North Frisia

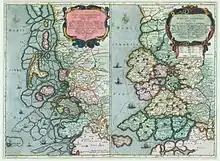
Maps of North Frisia in 1651 (left) and 1240 (right) as drawn by cartographer Johannes Mejer (died 1674). Note the change in the coastline with submerged areas being indicated in the 1651 panel.

Several floods such as the "Grote Mandrenke" in 1362 and the Burchardi Flood of 1634 damaged great parts of the North Frisian coastal area. In these floods entire islands were destroyed and a great part of North Frisian language was torn apart in linguistical and political terms. Additional hardship was brought about by a number of wars, such as the Thirty Years War that reached North Frisia in 1627, the Second Northern War between Sweden and Denmark 1657–1660, and the Great Northern War from 1700–1721 where Tönning was besieged and partially destroyed in 1713.